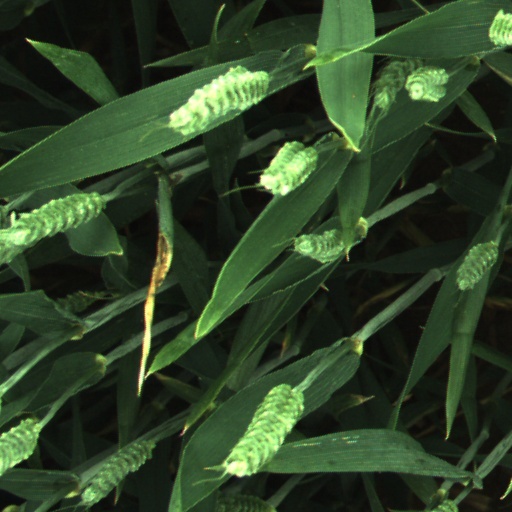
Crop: wheat